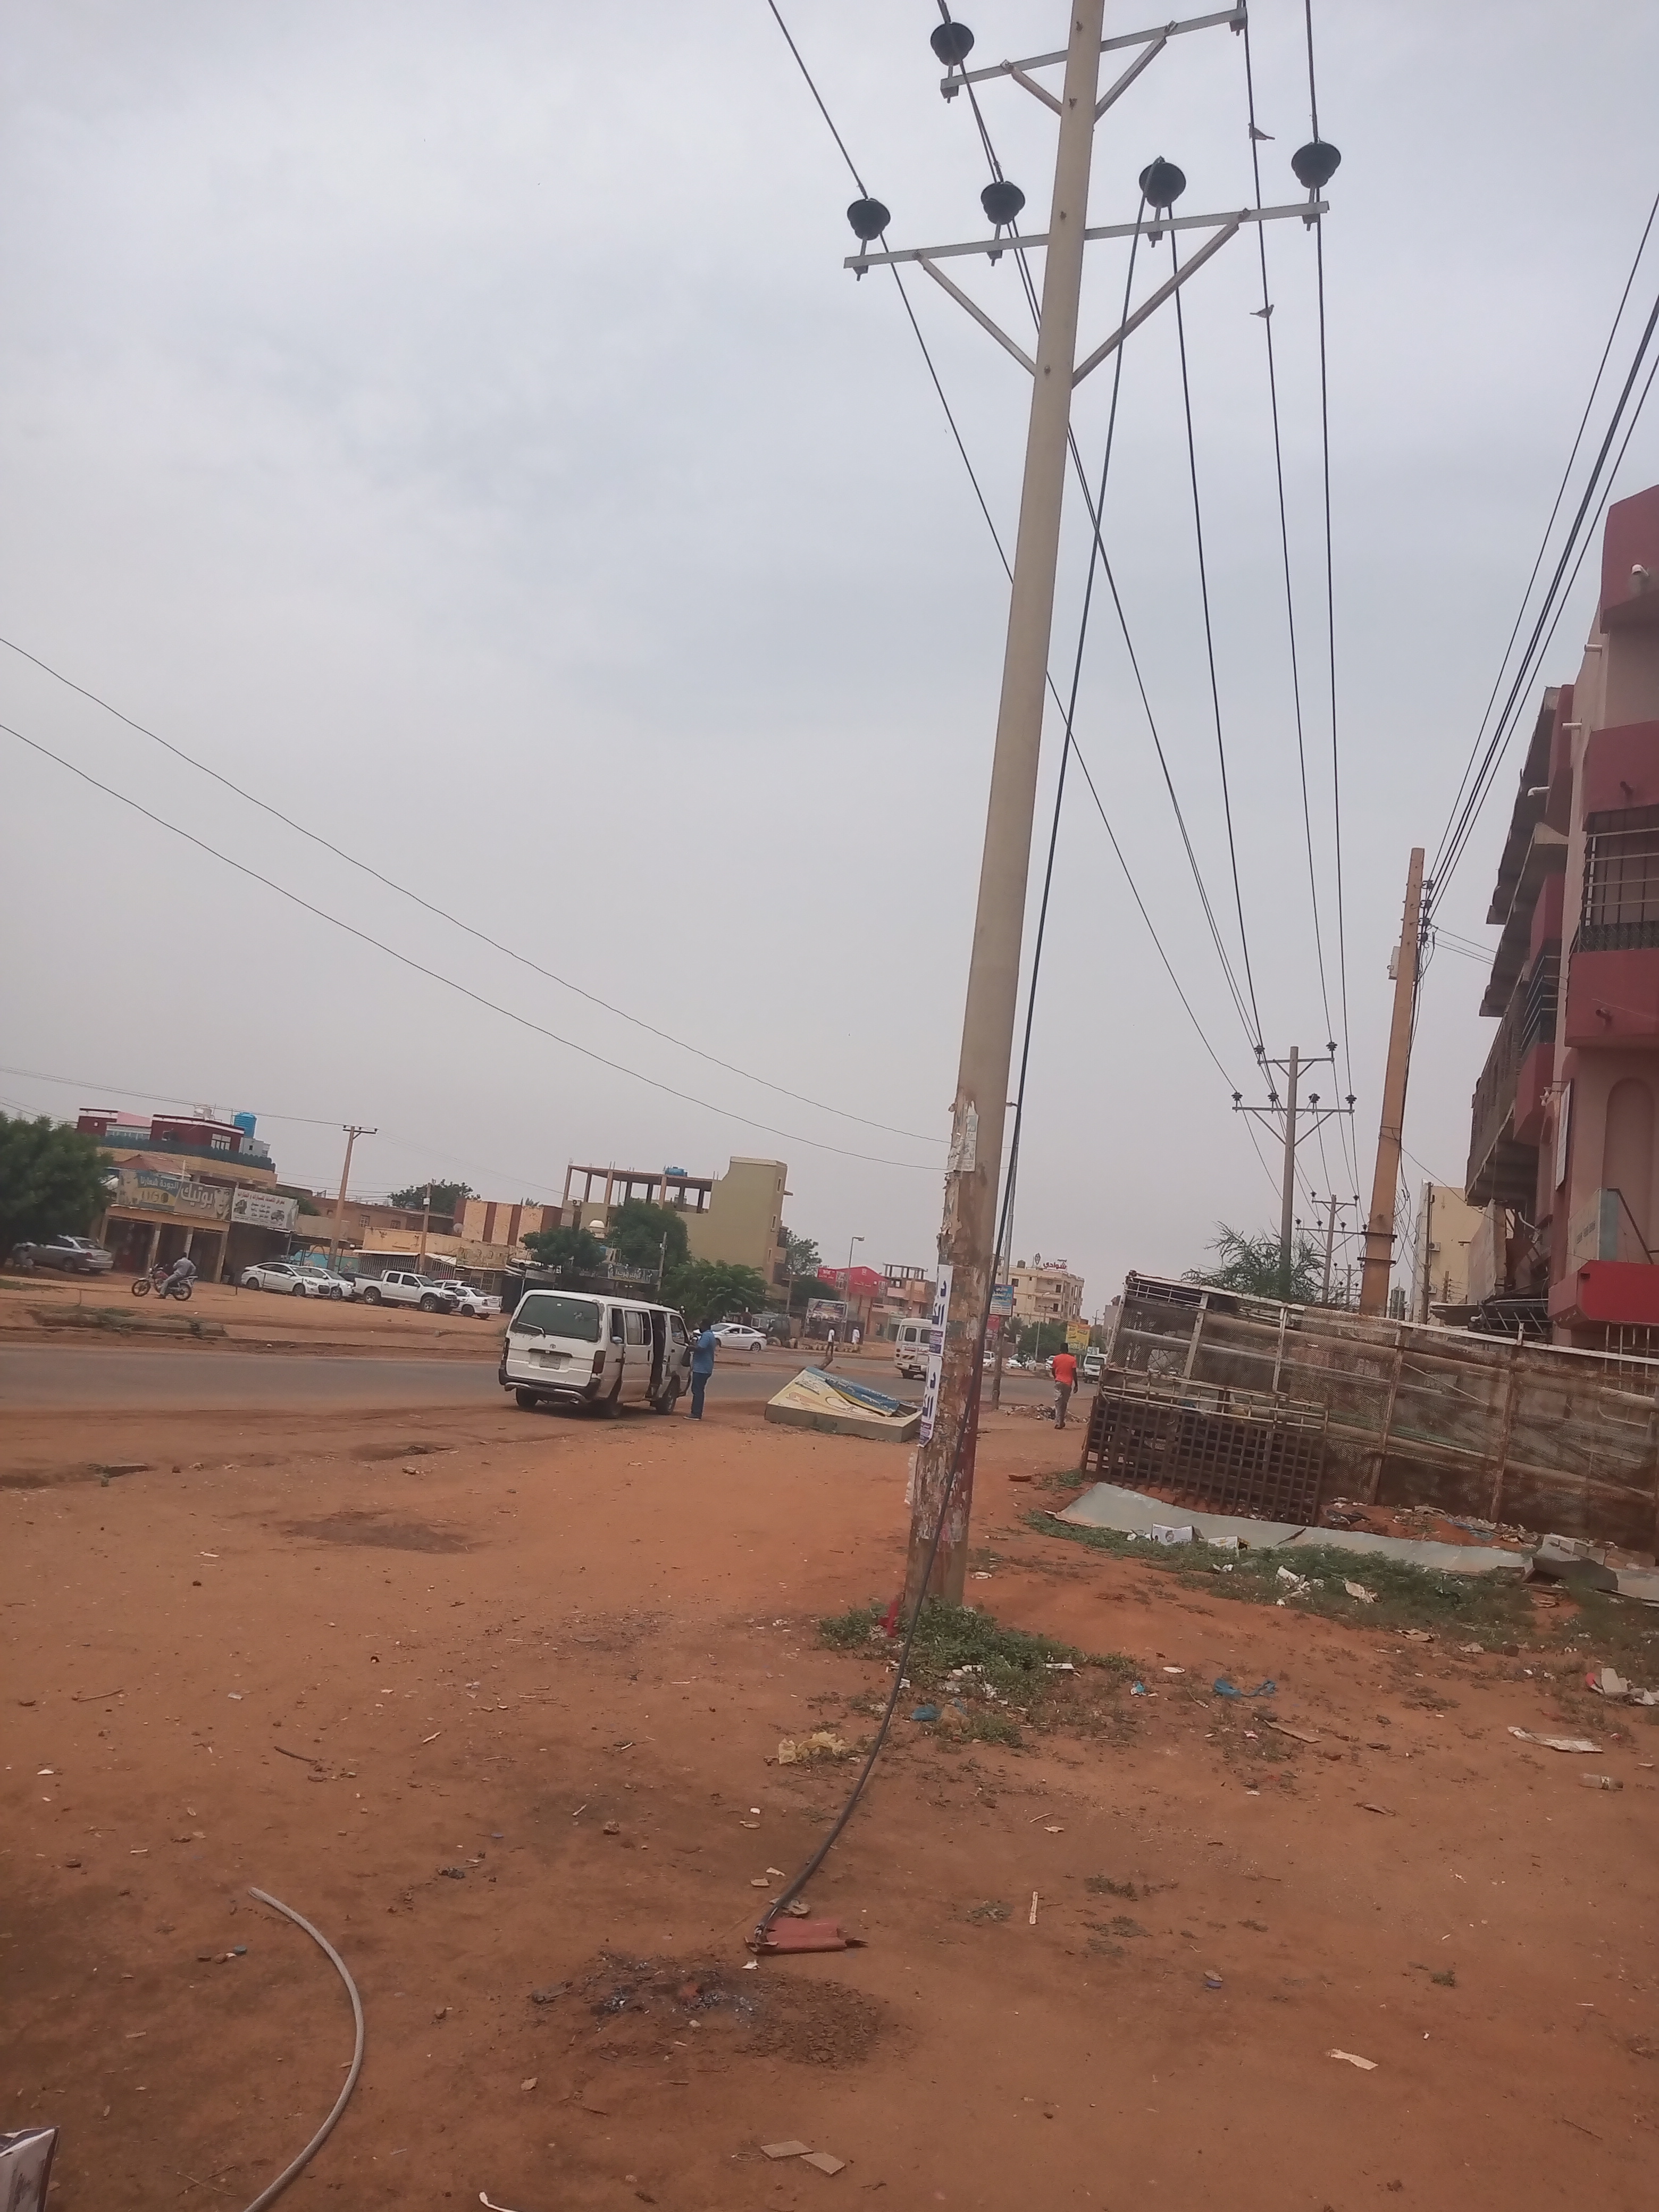
الوصف بالفصحى: شارع حضري تظهر فيه أعمدة الكهرباء ووسائل النقل تحت سماء ملبدة بالغيوم
الوصف بالعامية السودانية: شارع فيهو عواميد كهرباء طويلة وعربات ماشة والواطة شكلها مغيمة.
التصنيف: Public Spaces & Infrastructure